The New York Times Building

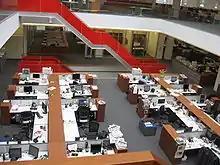
"The New York Times" newsroom

The "Times" owned the 2nd to 27th stories but leased out the top six stories of that space before the building's opening. Within the "Times" section of the building, the structural floor slabs are below the finished office floors. The girders at the building's core, as well as utilities and mechanical systems, are placed beneath the raised floors. Air is delivered from under the raised floors. Air enters most of the office spaces through diffusers near each workstation, and perforated floor tiles are used in the "Times" conference rooms. The "Times" offices can also use outdoor air for ventilation, and the air is generally ventilated through the ceiling. The perimeter of each "Times" story has a ceiling high, but most of the office space has a ceiling high. The ceiling is divided into a grid of tiles measuring , aligned with the vertical mullions of the facade.